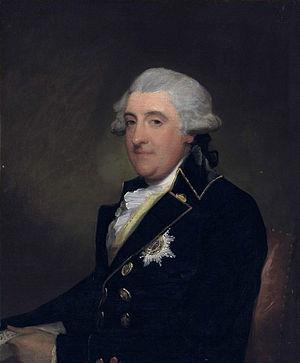
William Robert FitzGerald, 2ᵉ duc de Leinster, KP, PC était un homme politique libéral irlandais et propriétaire foncier. Il est né à Londres.